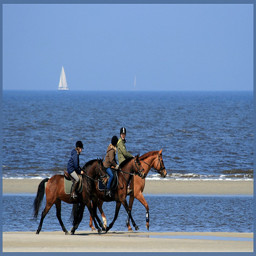
Three people riding horses next to the ocean.
A group of men riding horses next to the ocean.
A group of people riding horses near a large body of water.
Three people on horses with jockey hats going down a beach.
Three people ride their horses down a beach.